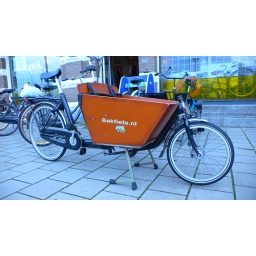
bakfiets means box bike in Dutch